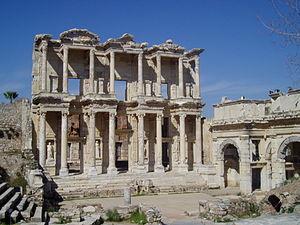
Les pertes de livres pendant l'Antiquité tardive représentent une perte irréparable de l'héritage culturel de l'Antiquité classique. Par cette perte de transmission d'une grande partie de la littérature grecque et latine de l'Antiquité, le nombre d'œuvres qui nous sont parvenues aux temps modernes est extrêmement faible. La plupart des textes cependant transmis sont retrouvés dans des copies médiévales, et les fragments originaux de textes antiques ne sont gardés qu'en tout petit nombre.